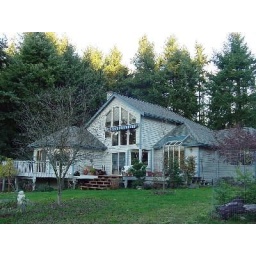
You got to see the river rock Fire place and the land around it